Typhoon Yagi (2006)

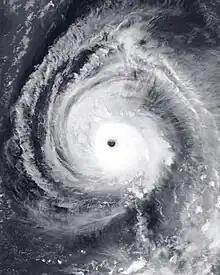
Typhoon Yagi at peak intensity on September 21

Typhoon Yagi was an intense typhoon, the strongest of the 2006 Pacific typhoon season, , which refers to the constellation of "Capricornus" in Japanese, which reached the equivalence of Category 5 on the Saffir–Simpson scale. Forming out of a tropical depression on September 16, Yagi quickly strengthened as it executed a slow clockwise loop over the open waters of the western Pacific Ocean. On September 19, Yagi strengthened into a typhoon as a subtropical ridge steered the storm towards the west. Two days later, the storm reached its peak intensity with winds of with a minimum pressure of 910 hPa (mbar). The typhoon gradually weakened as it recurved towards the northeast and was downgraded to a severe tropical storm on September 24 and became extratropical the next day. The storm was last noted near the Aleutian Islands on September 27. The typhoon caused severe damage on the island of Chichijima but no injuries were reported as a result of the storm.